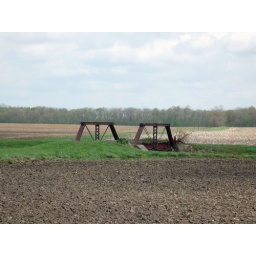
Abandonded Buckeye Bridge Works bridge in a field off of Van Wagener Road over Bradford Creek in Madison County, Ohio.